Kazys Ladiga

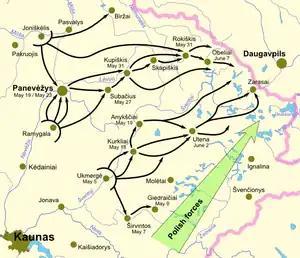
Lithuanian offensive in May–June 1919. The Vilkmergė (Ukmergė) Group was commanded by Ladiga

After this conflict, Galvydis-Bykauskas was assigned as the director of the War School of Kaunas and Antanas Juozapavičius became the acting commander of the 1st Infantry Regiment. However, Juozapavičius was killed on 13 February 1919 becoming the first Lithuanian officer to die in the Lithuanian Wars of Independence. Ladiga returned to the regiment and was officially appointed its commander on 6 March 1919. Under his command, the 1st Infantry Regiment participated in the first organized Lithuanian offensive on 3–8 April 1919 in hopes of capturing Vilnius.